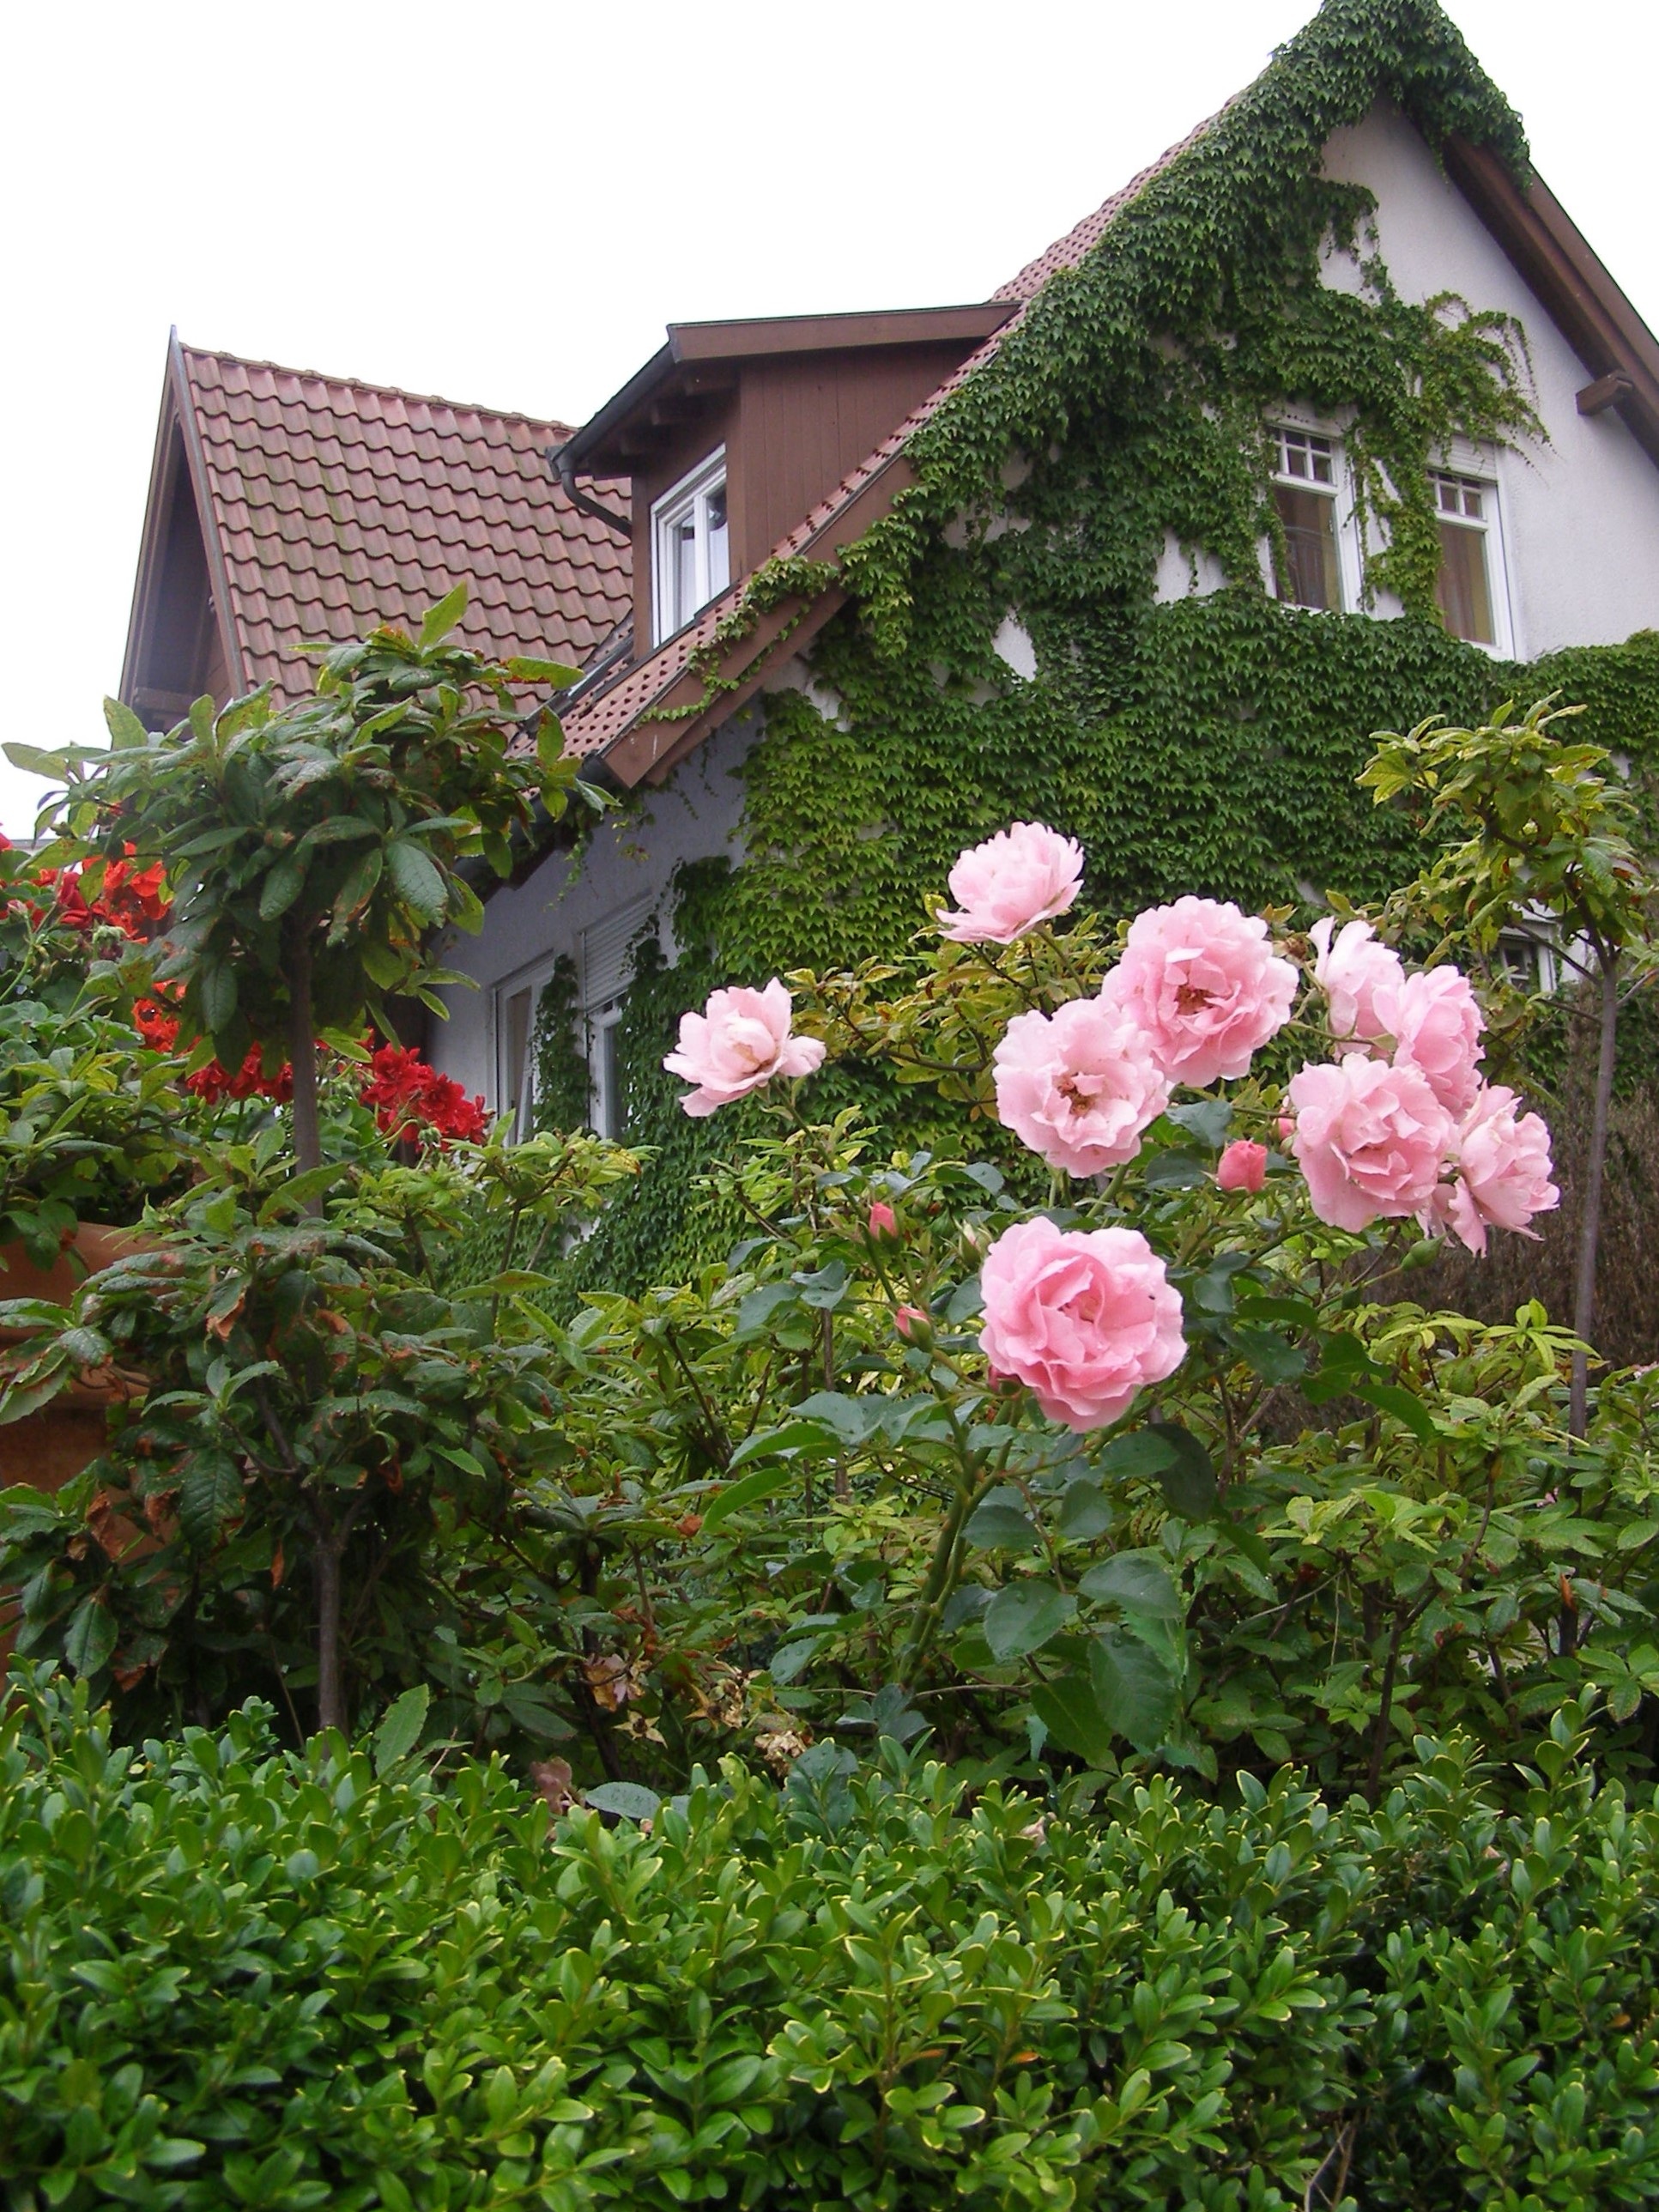
plant, lawn, flower, atmosphere, home, rose, cottage, botany, garden, shrub, domicile, plot, flowering plant, garden roses, single family home, land plant, flowers in a garden